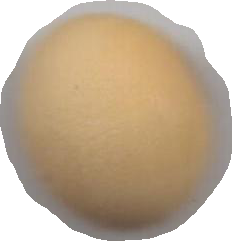
Variety: Grobogan